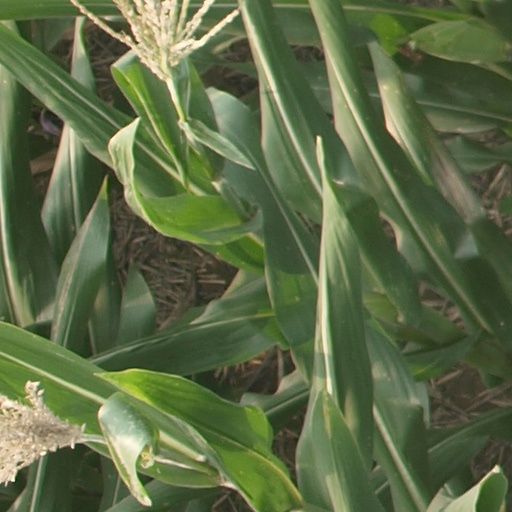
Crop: maize; corn